Pier Ruggero Piccio

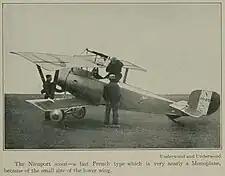
A Nieuport 11 Fighter. The Bebe Nieuport came into service in July 1915, as Piccio began his own flying career

Italy organized its air assets into the "Corpo Aeronautico Militare" in January 1915.